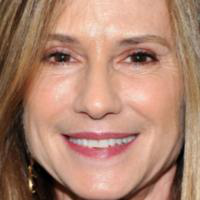
Age group: age 41-55